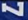
Number: 7